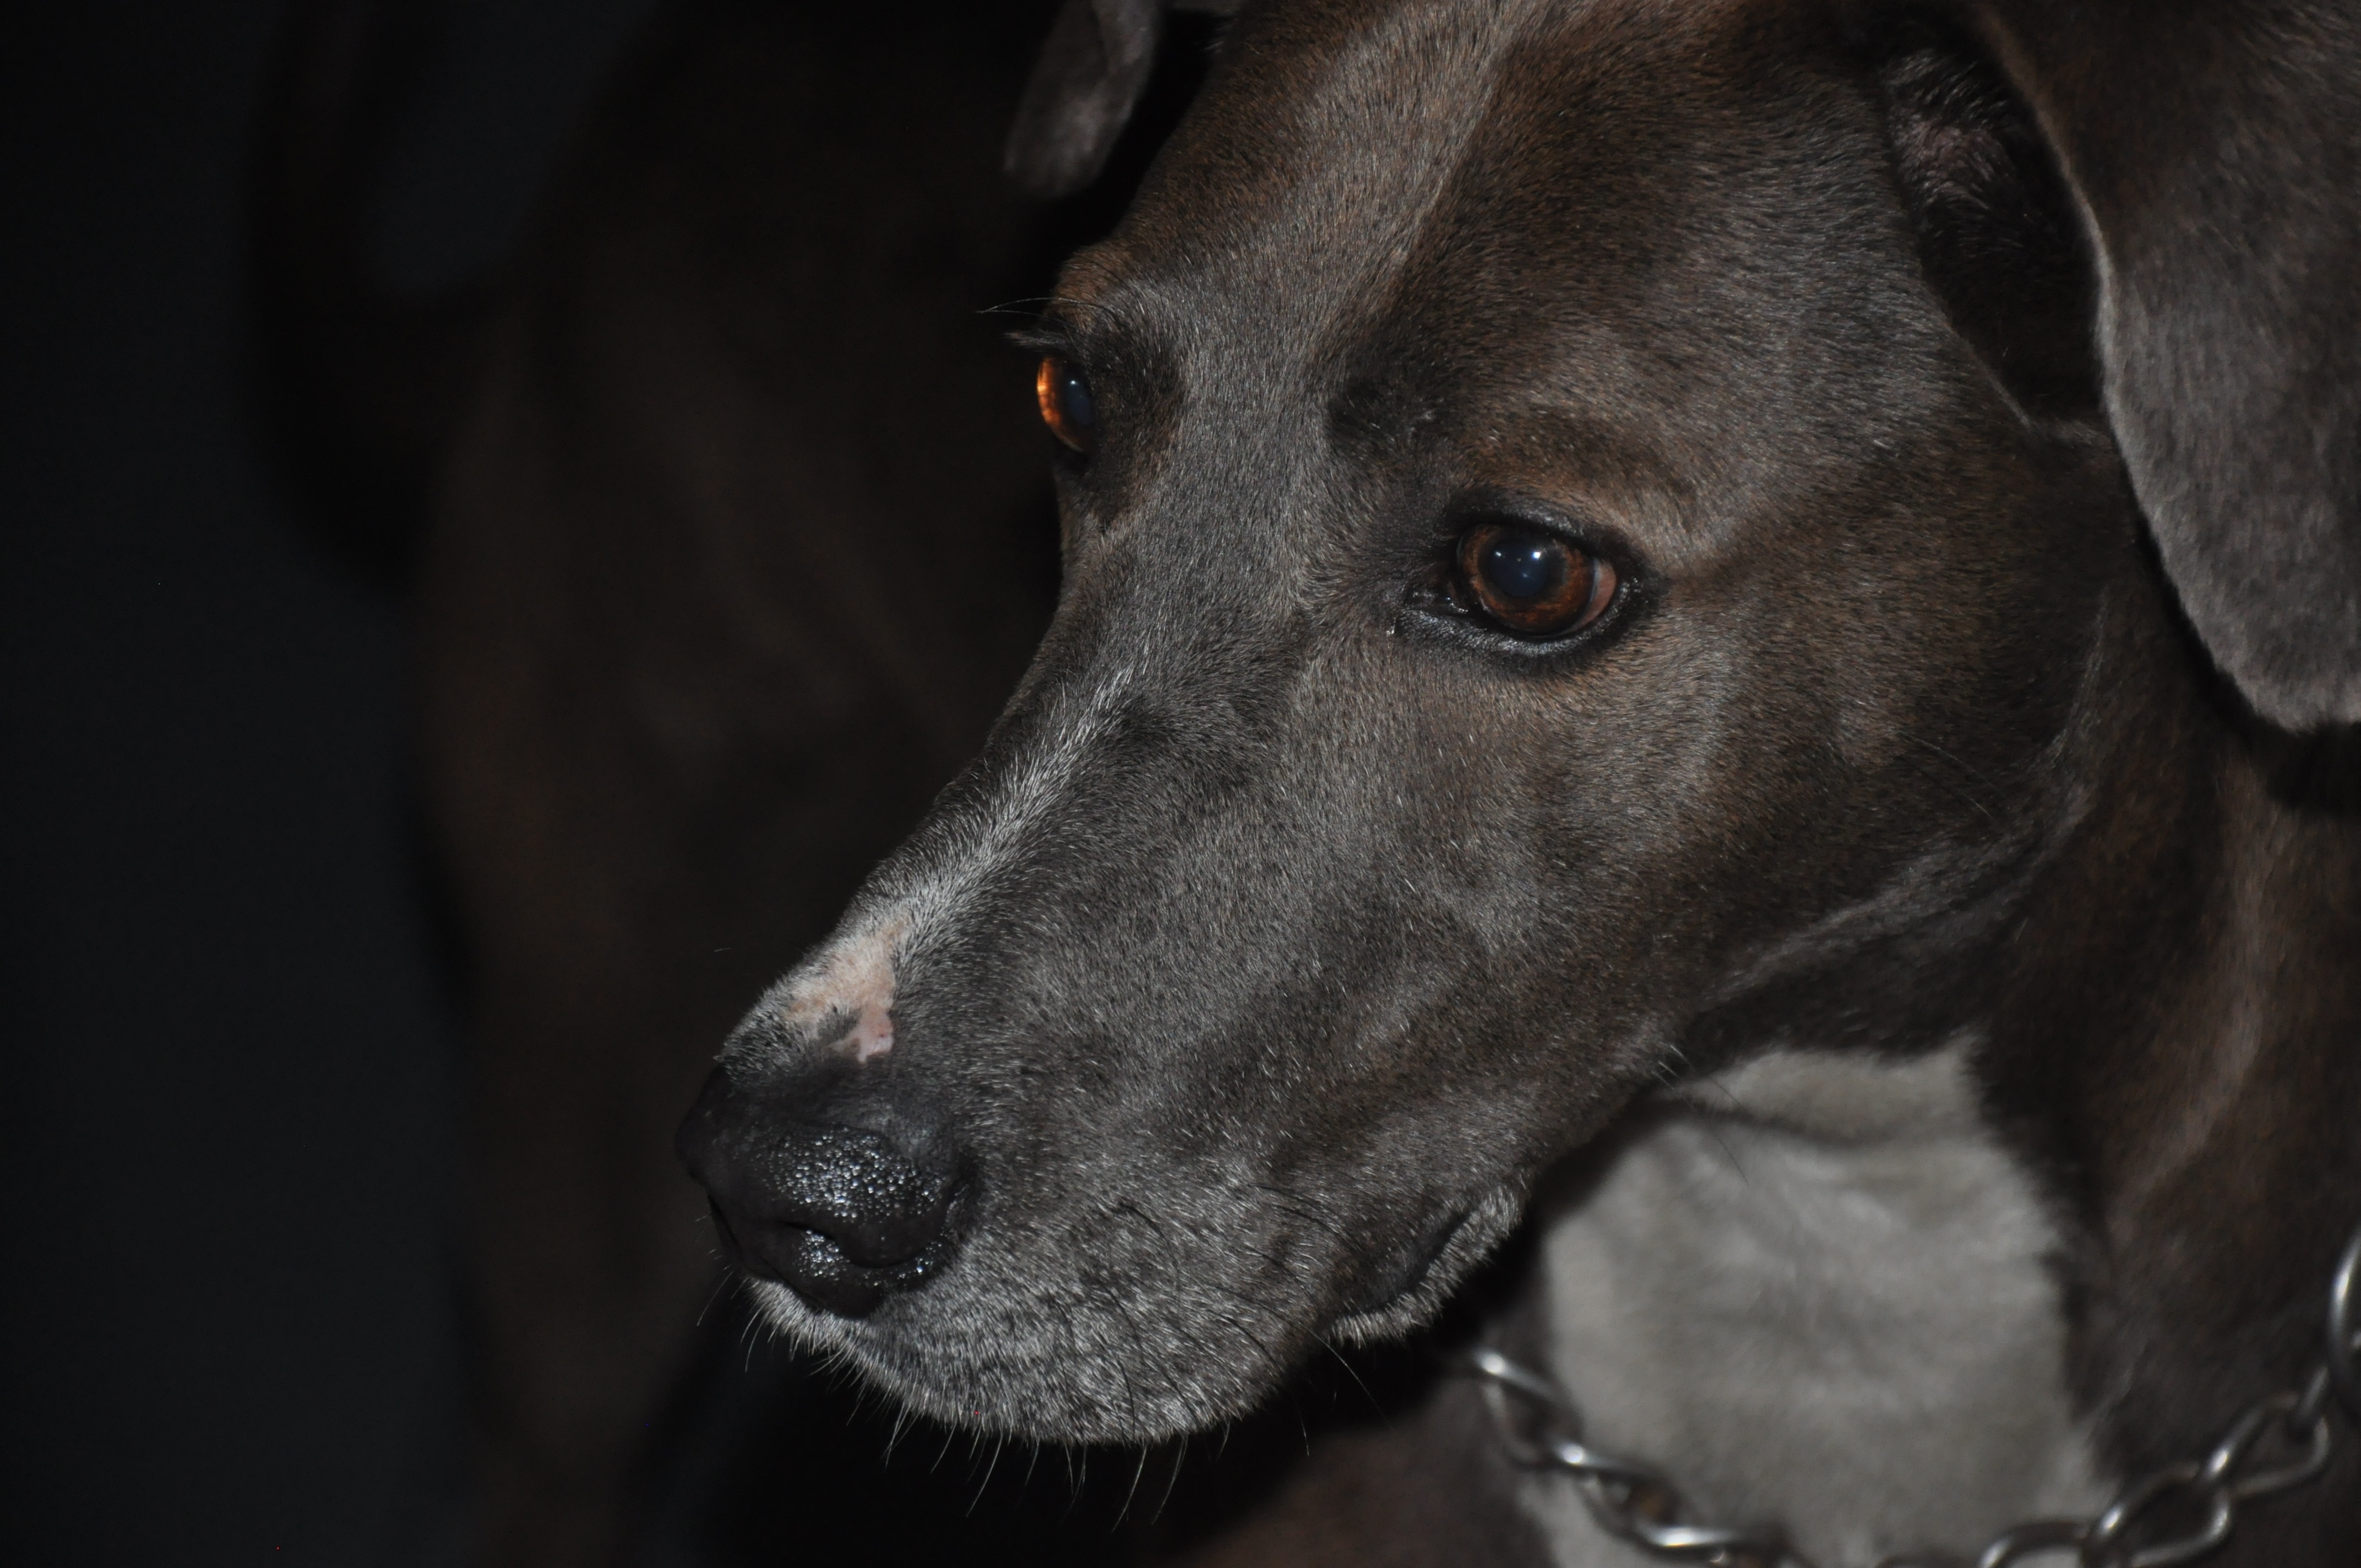
puppy, dog, animal, pet, mammal, black, hound, sports, vertebrate, greyhound, dog breed, seriousness, dog like mammal, carnivoran, animal sports, dog sports, weinmaraner